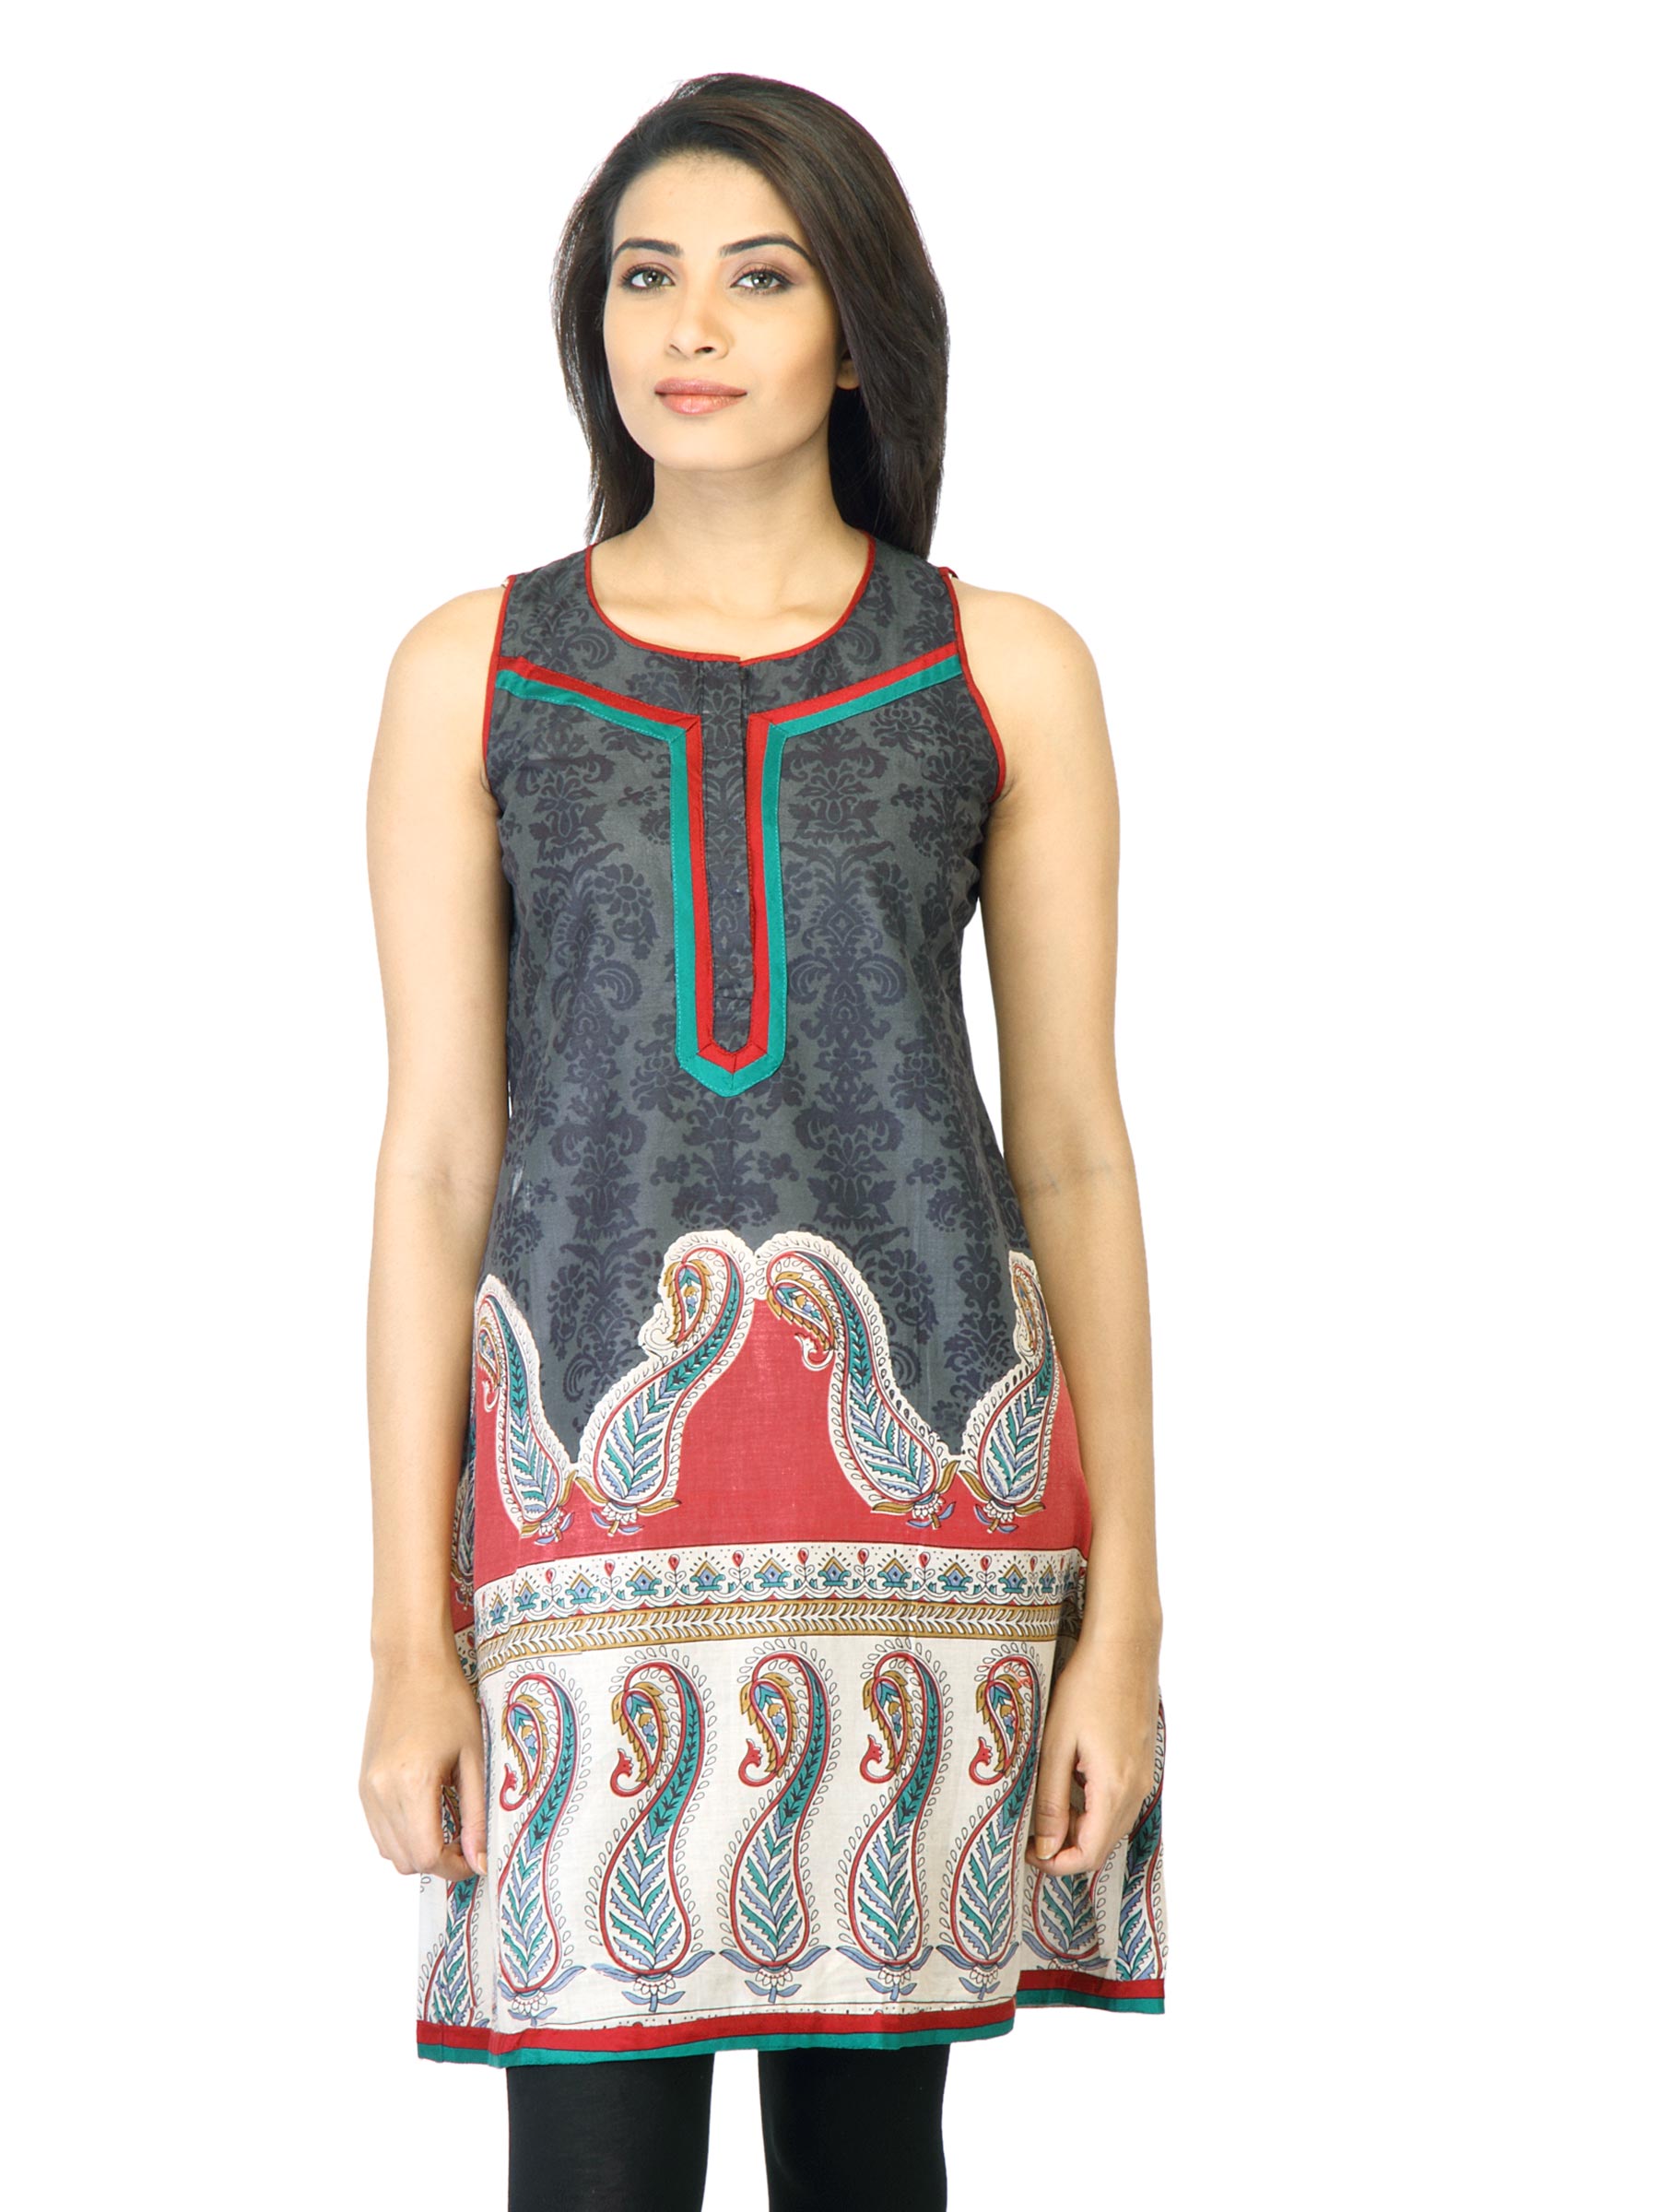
Aneri Women Paakhi Grey Kurta
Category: Apparel / Topwear / Kurtas
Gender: Women
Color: Grey
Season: Summer 2012
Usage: Ethnic